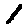
Label: 1